Gundagai railway station

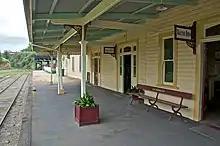
Platform

The main passenger station building is a large timber framed and weatherboard clad single storey structure with verandahs to each main elevation and brick chimneys. It is a type 4 standard roadside station design, and dates from 1886.